Broadmeadow Locomotive Depot

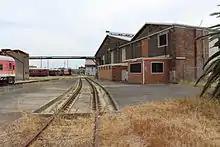
The Departure road from No. 2 Roundhouse with the roundhouse on the right & the refuelling shed on the left

In 1965, a Hegenscheidt pit wheel lathe was purchased for use at the depot for turning diesel loco wheels. This lathe was housed in a new shed constructed on land to the West of No. 1 Roundhouse at a cost of £90,962. This building was also fitted with a overhead crane.